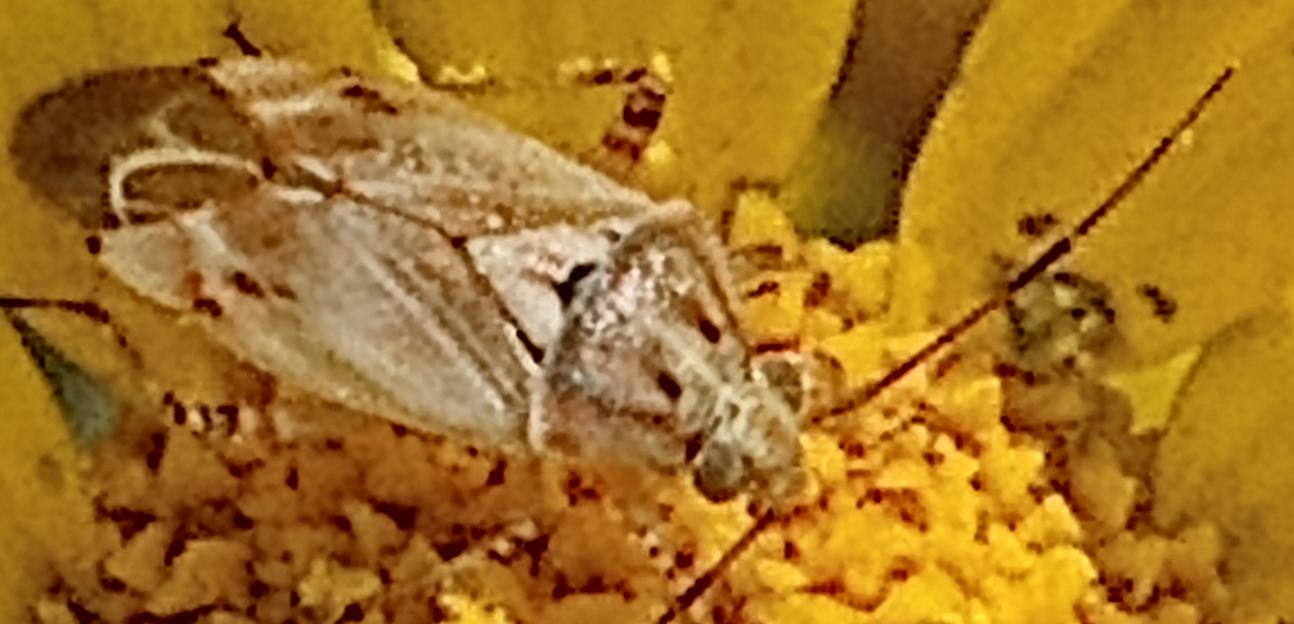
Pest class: lygus_bug